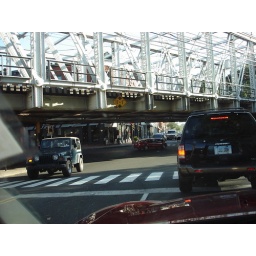
Street in Norwalk with railroad bridge crossing